Bryant Building (Kansas City, Missouri)

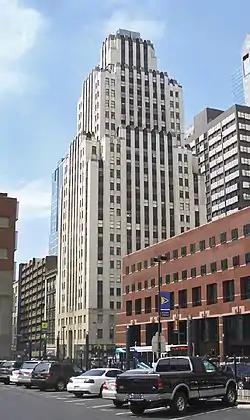

The Bryant Building is a 26-story office building located at the corner of 11th and Grand Avenue in Kansas City, Missouri. It was completed in 1931 as a distinctive example of Art Deco architecture in Kansas City. It was placed on the Kansas City Register of Historic Places listed on September 27, 1979, and was listed on the National Register of Historic Places in 1989.